Eucharistic miracle of Santarém

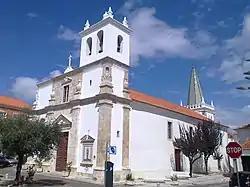
The Sanctuary of the Most Holy Miracle in Santarém, Portugal

The Eucharistic miracle of Santarém, also called the Most Holy Miracle, is one of the most famous and recognized eucharistic miracles in the world, which occurred in Santarém, Portugal, in the 13th century, and is still the object of national and international veneration today.